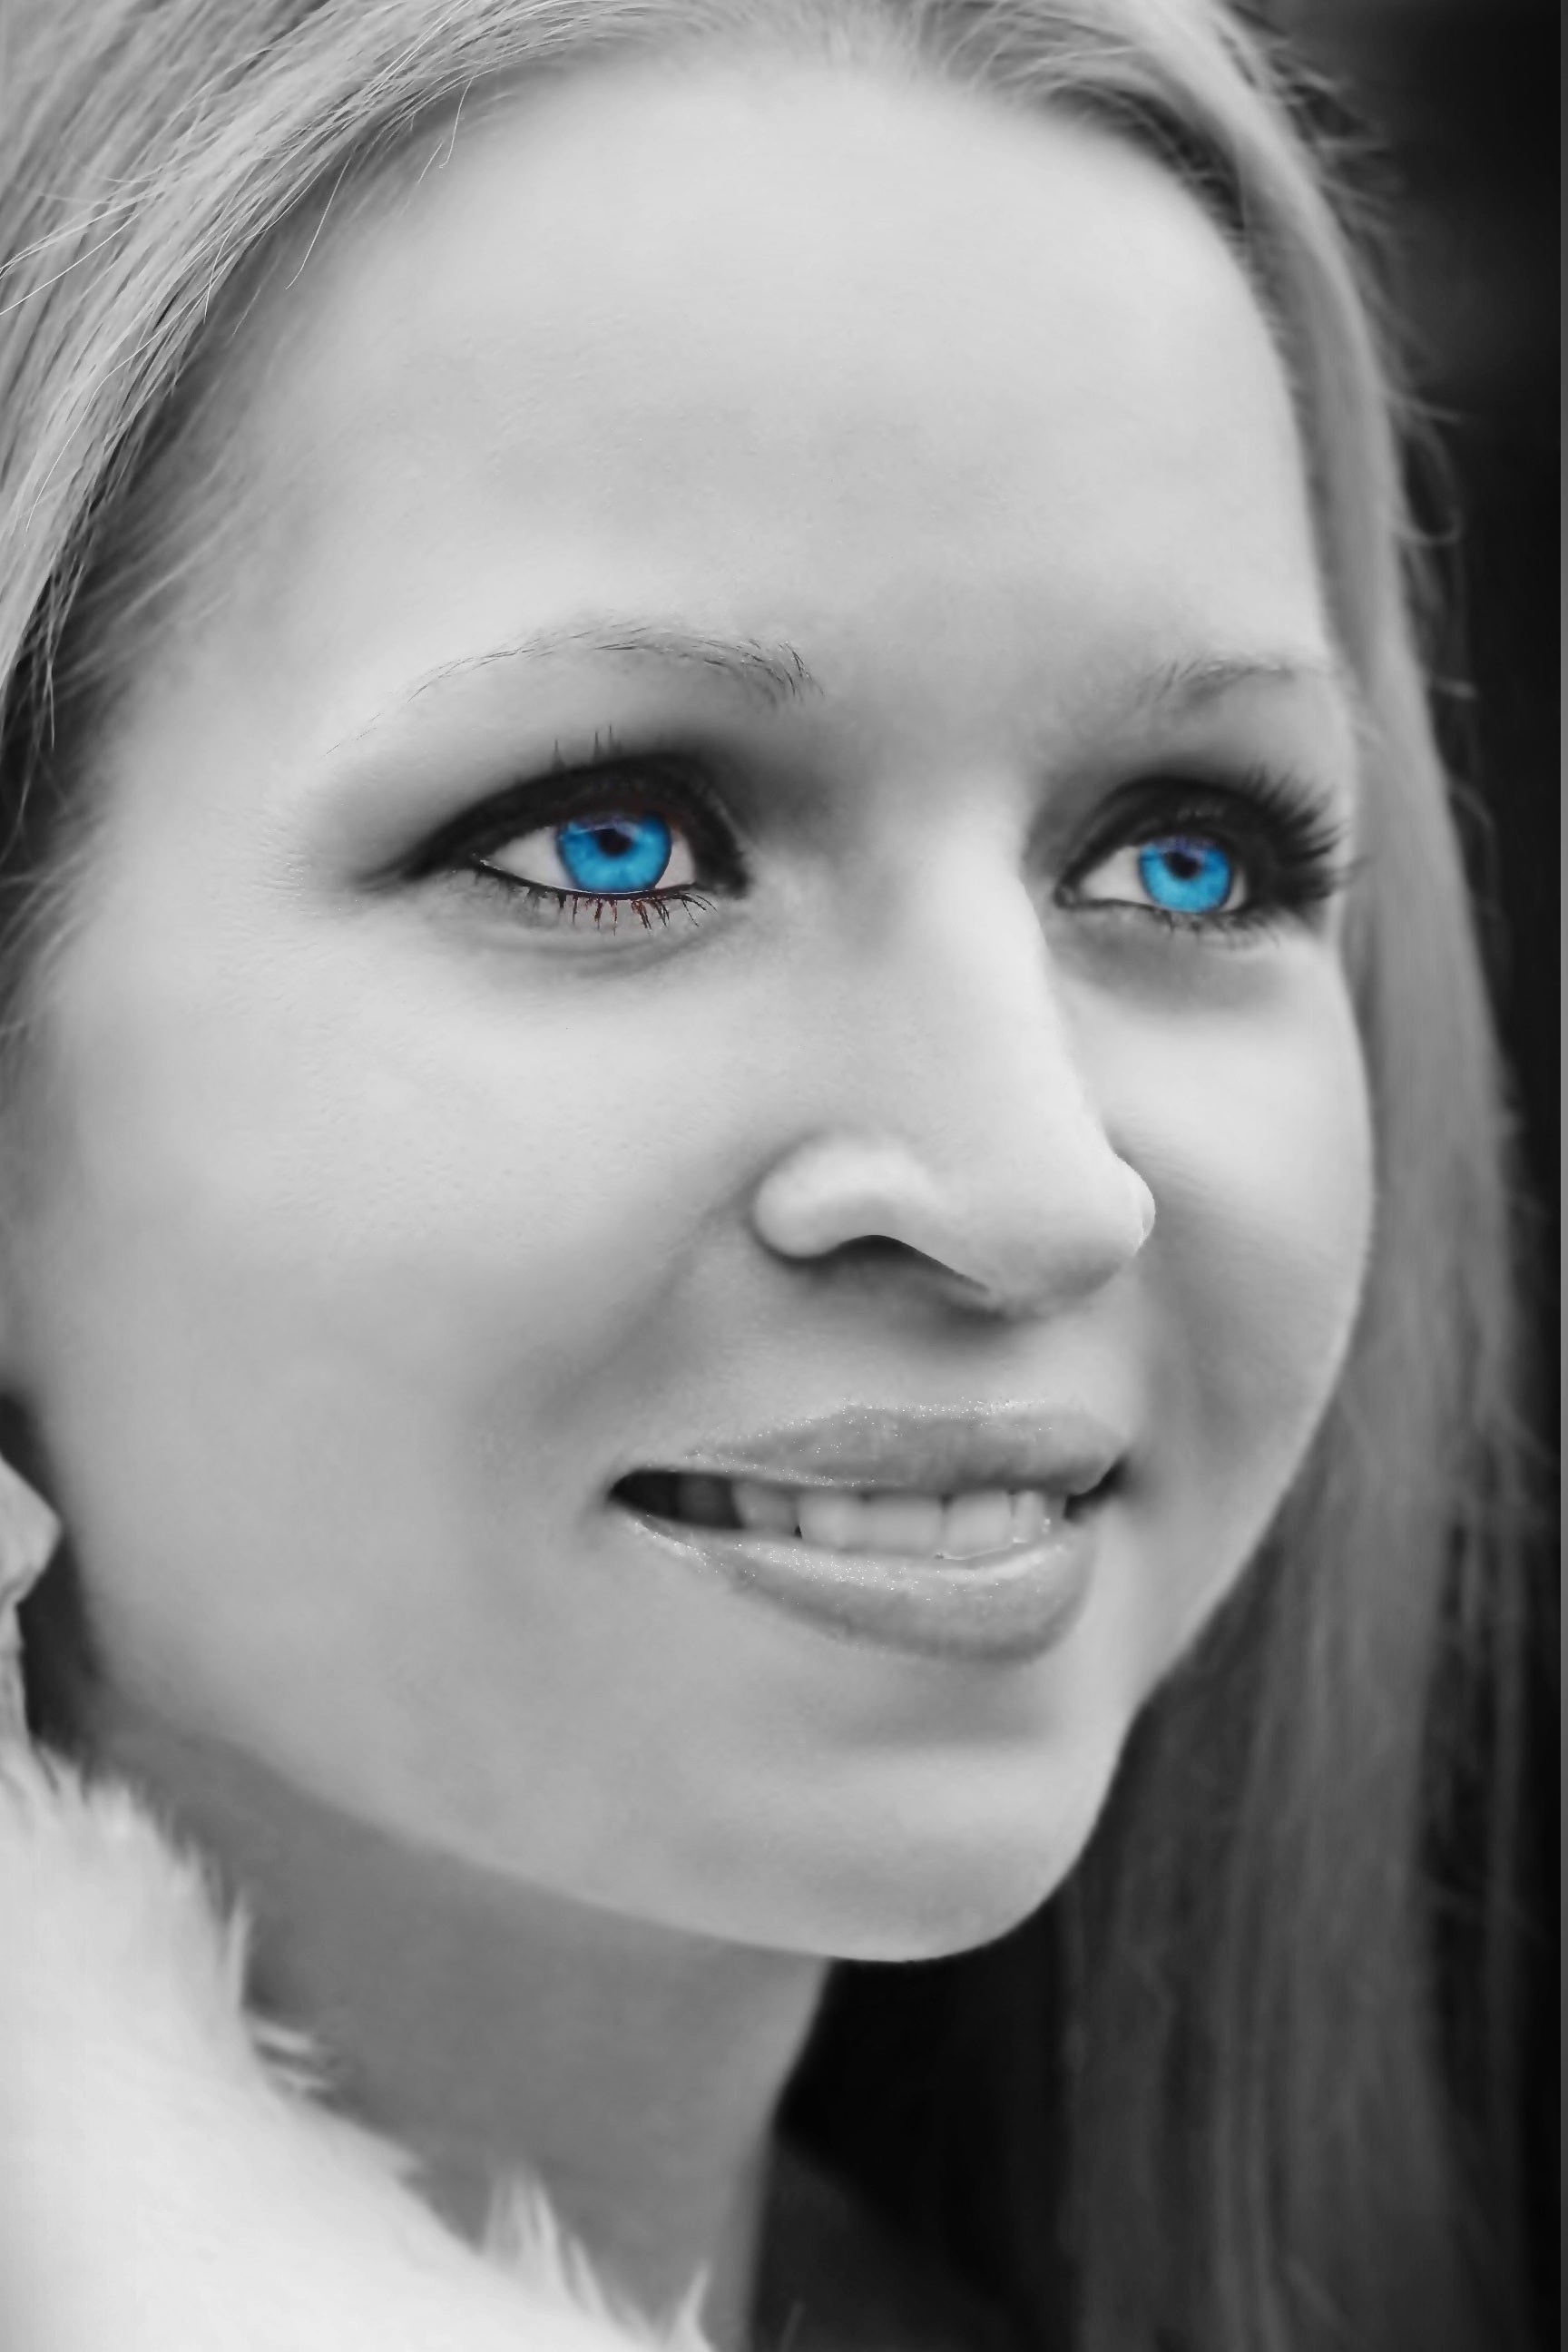
person, black and white, girl, white, photography, portrait, model, black, monochrome, facial expression, smile, black white, close up, human body, face, nose, eye, head, skin, beauty, organ, emotion, facial, blue eyes, photo shoot, blonde woman, monochrome photography, portrait photography